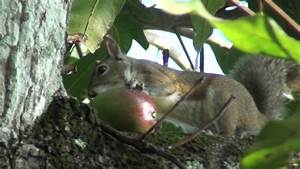
Label: scoiattolo